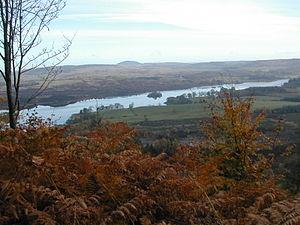
Ce qui suit est une liste des lochs d'Écosse. Cette liste est loin d'être exhaustive : seuls les plus connus sont répertoriés. Il a été estimé qu'il y a au moins 3 lochs dans les Hébrides extérieures seules. Loch est un mot gaélique écossais pour un lac ou d'un fjord qui a été emprunté par les Écossais et les Anglais écossais et donné à ces étendues d'eau, en particulier celles situées en Écosse.